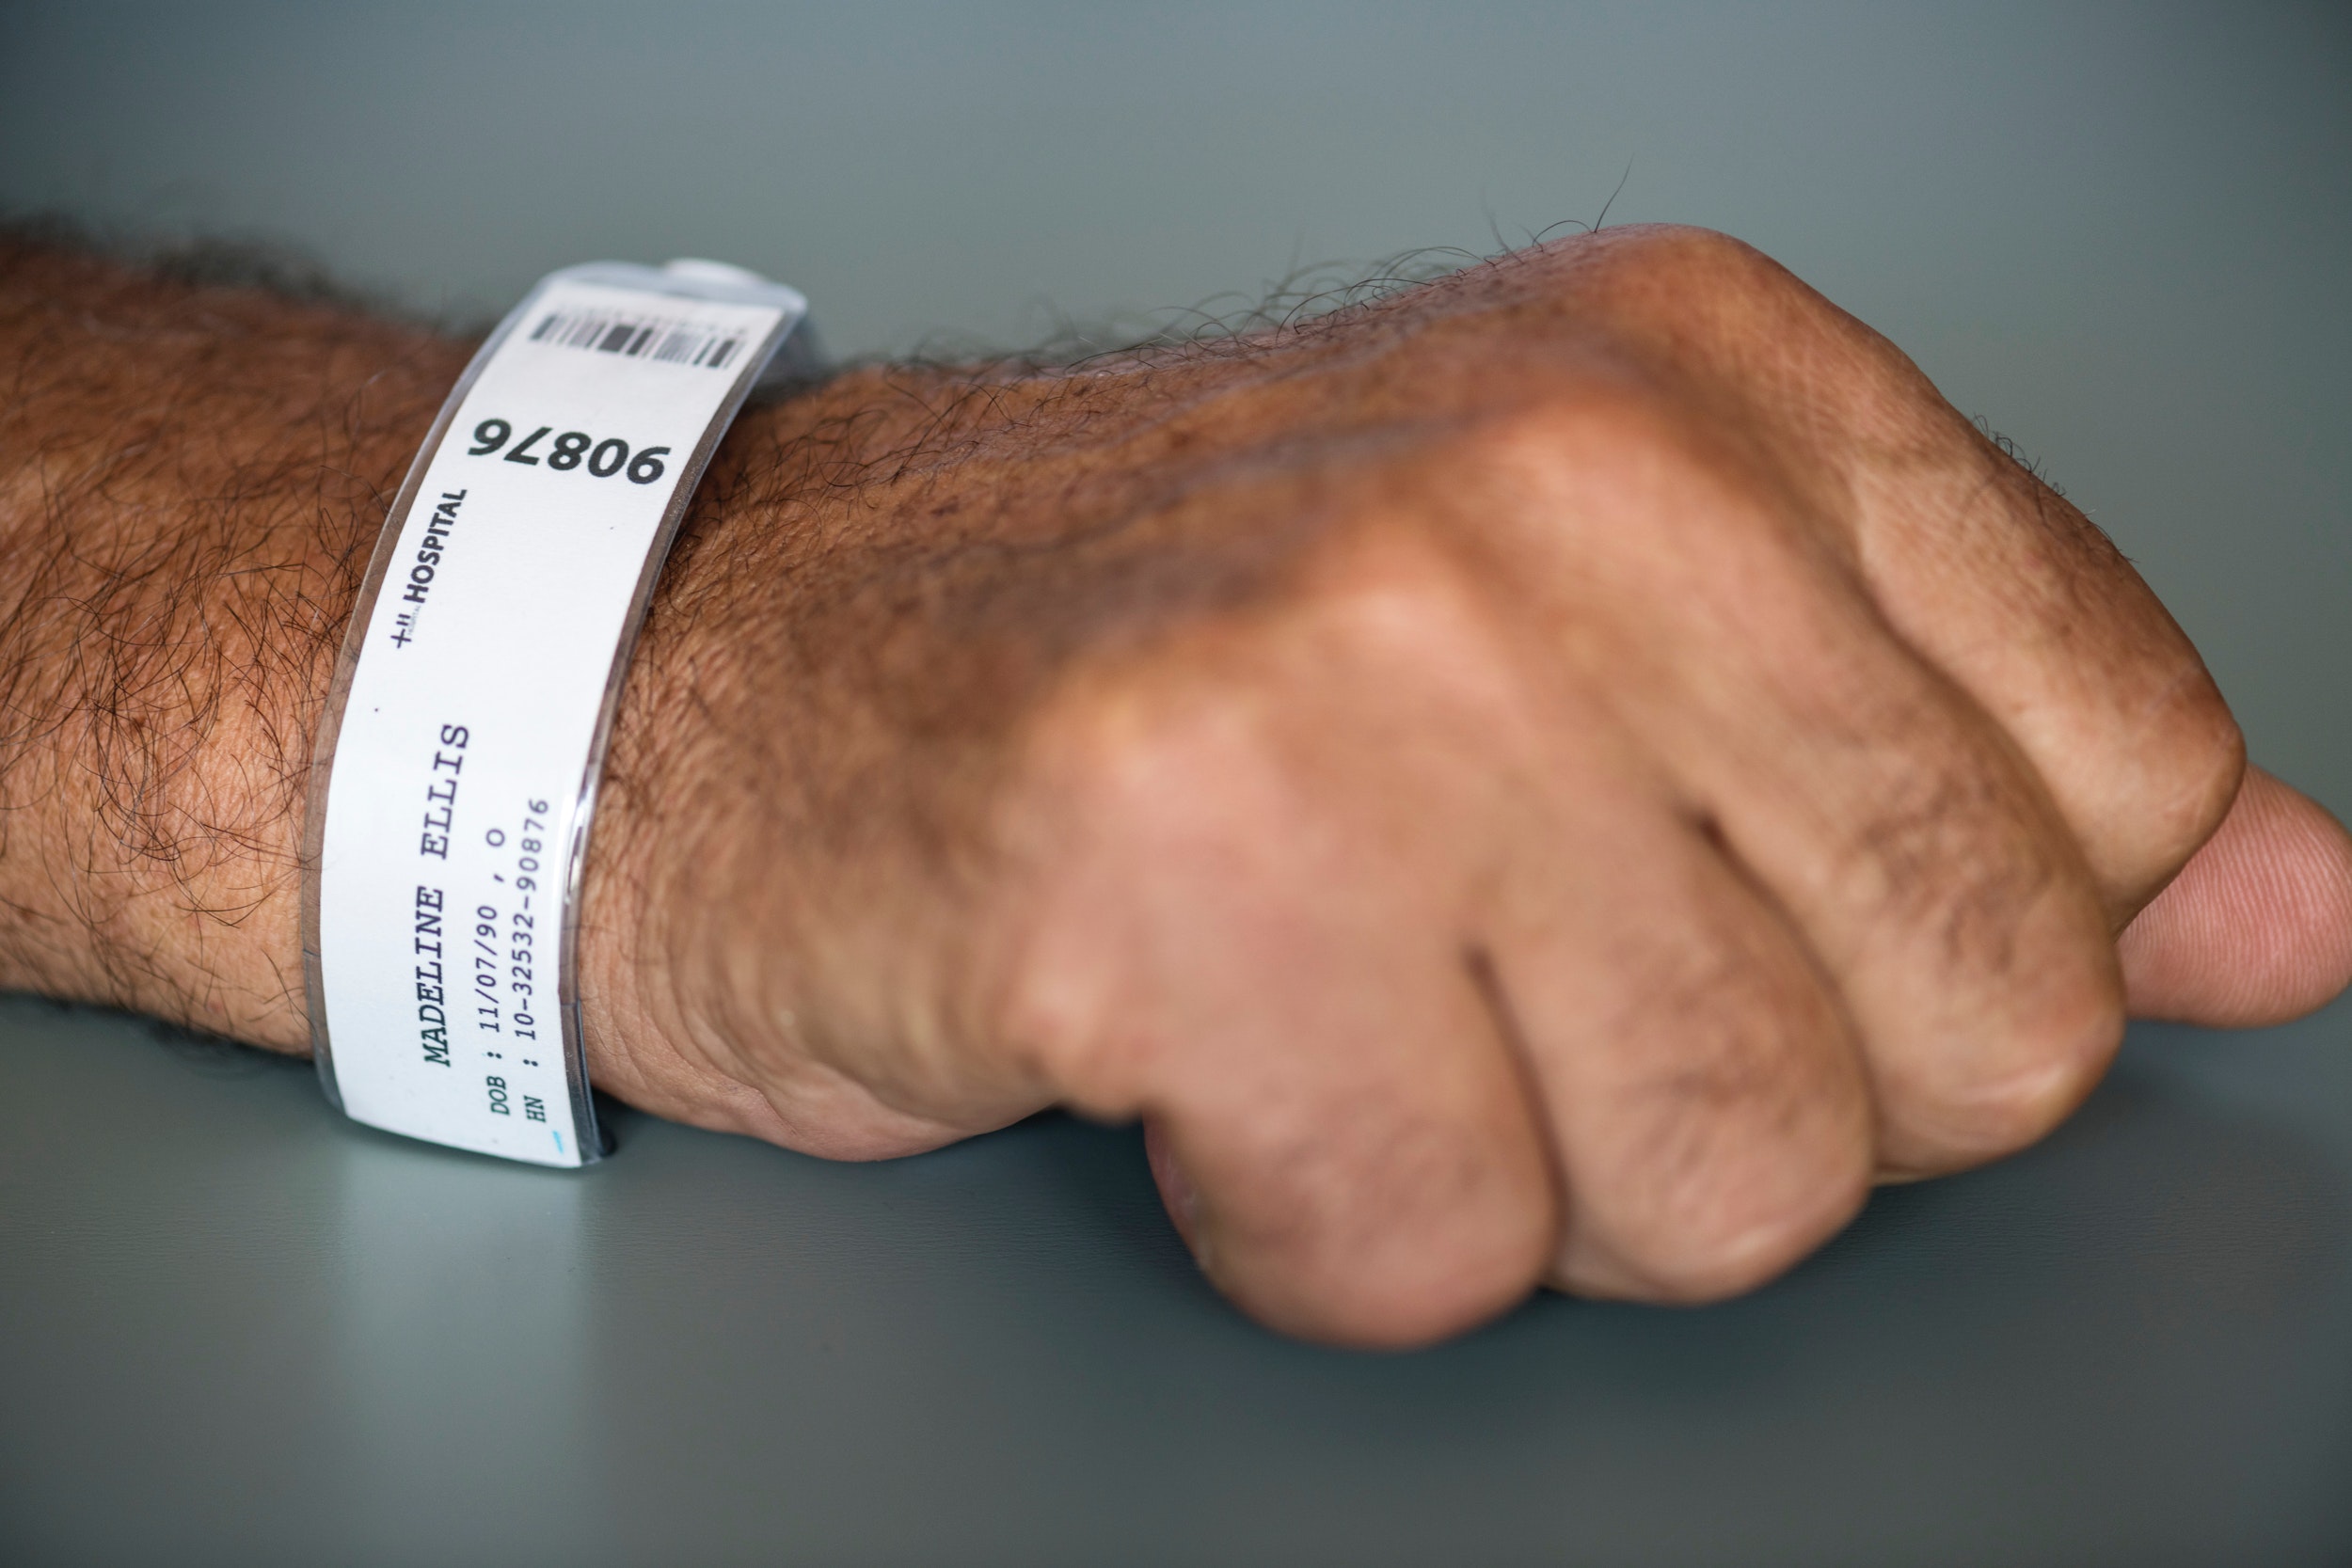
wrist, hand, finger, arm, thumb, gesture, wool